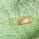
Crop: Tomato
Condition: alternaria-d